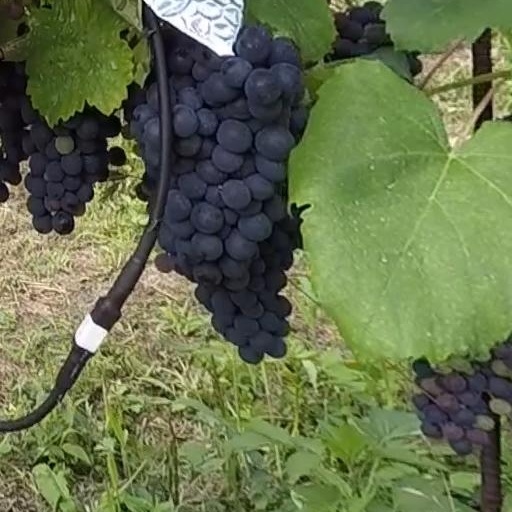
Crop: grape